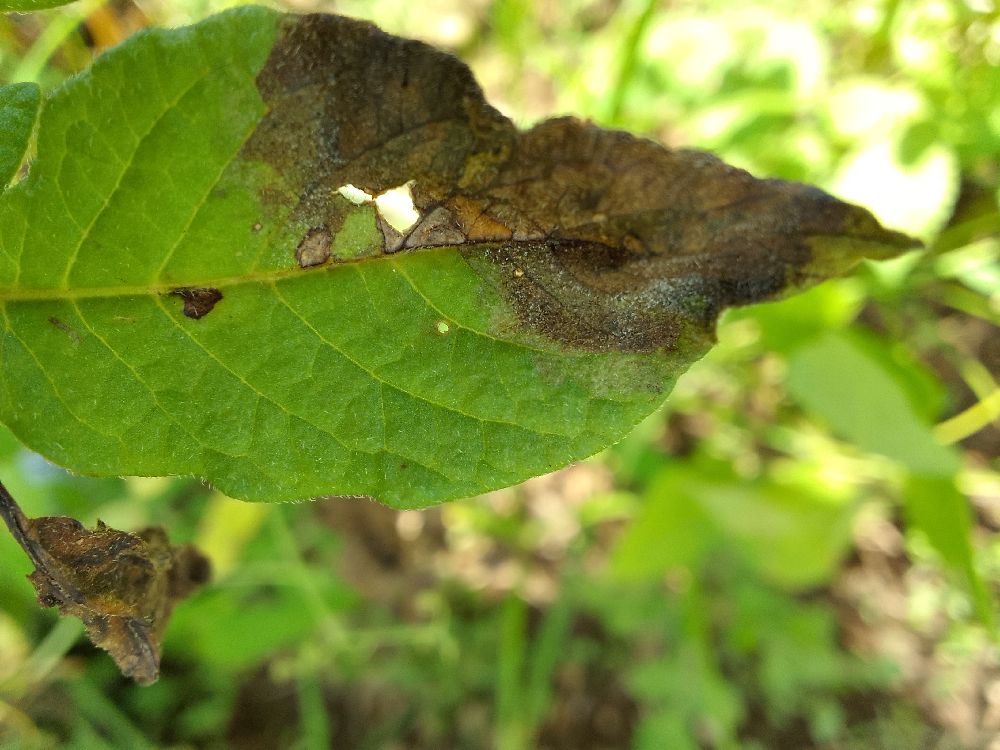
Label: Late blight